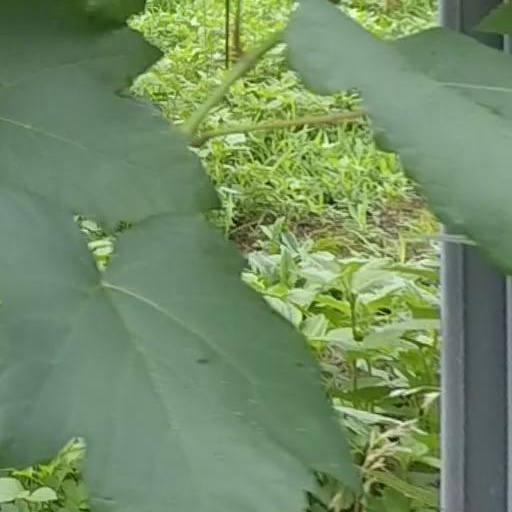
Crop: grape